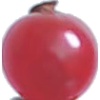
Label: Redcurrant 1